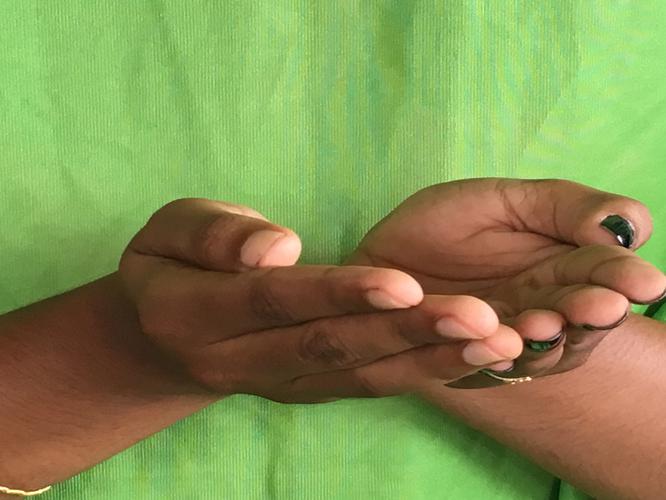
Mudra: Pushpaputa
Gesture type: double_hand